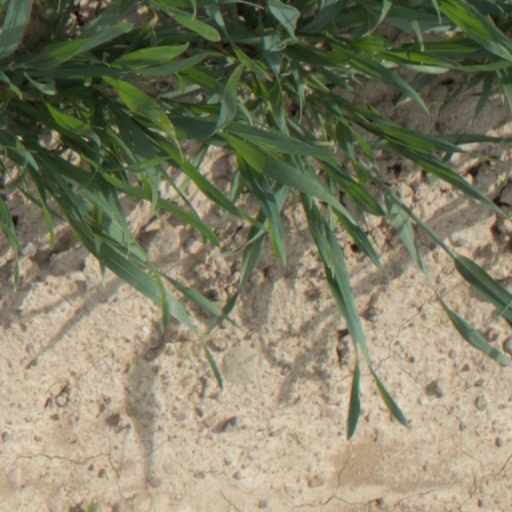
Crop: wheat